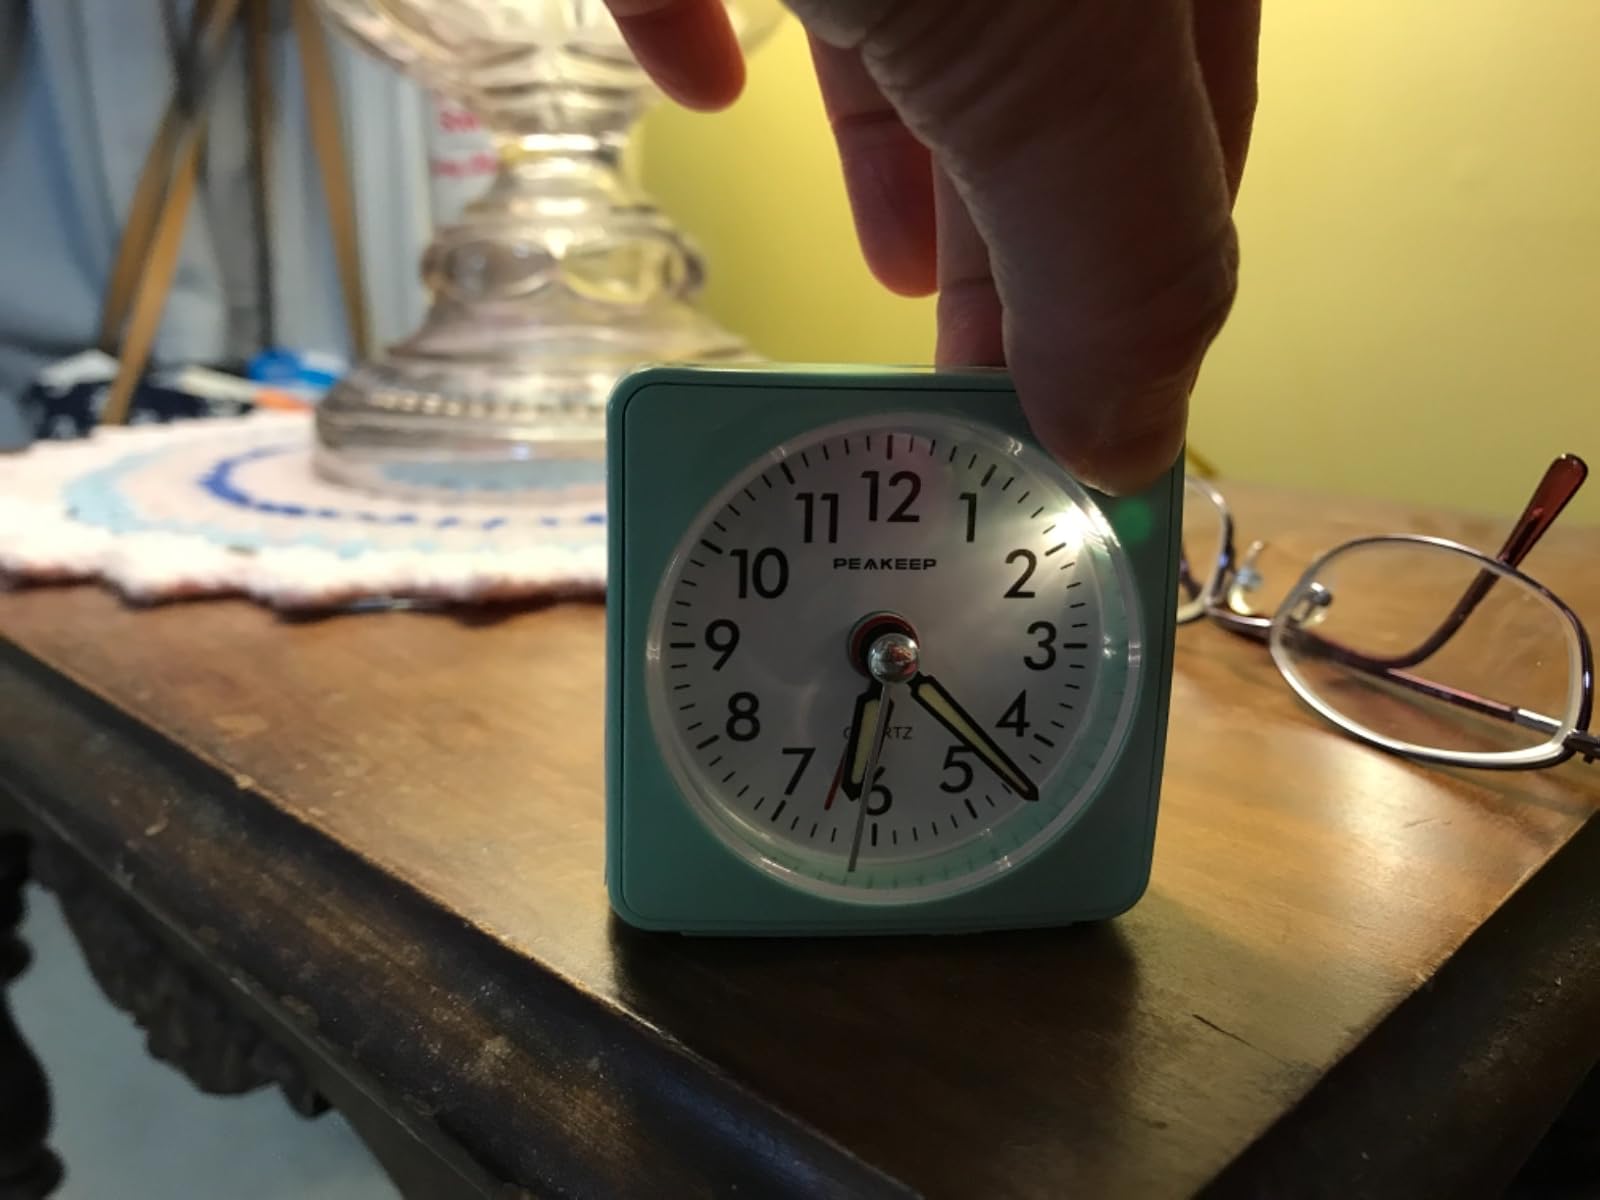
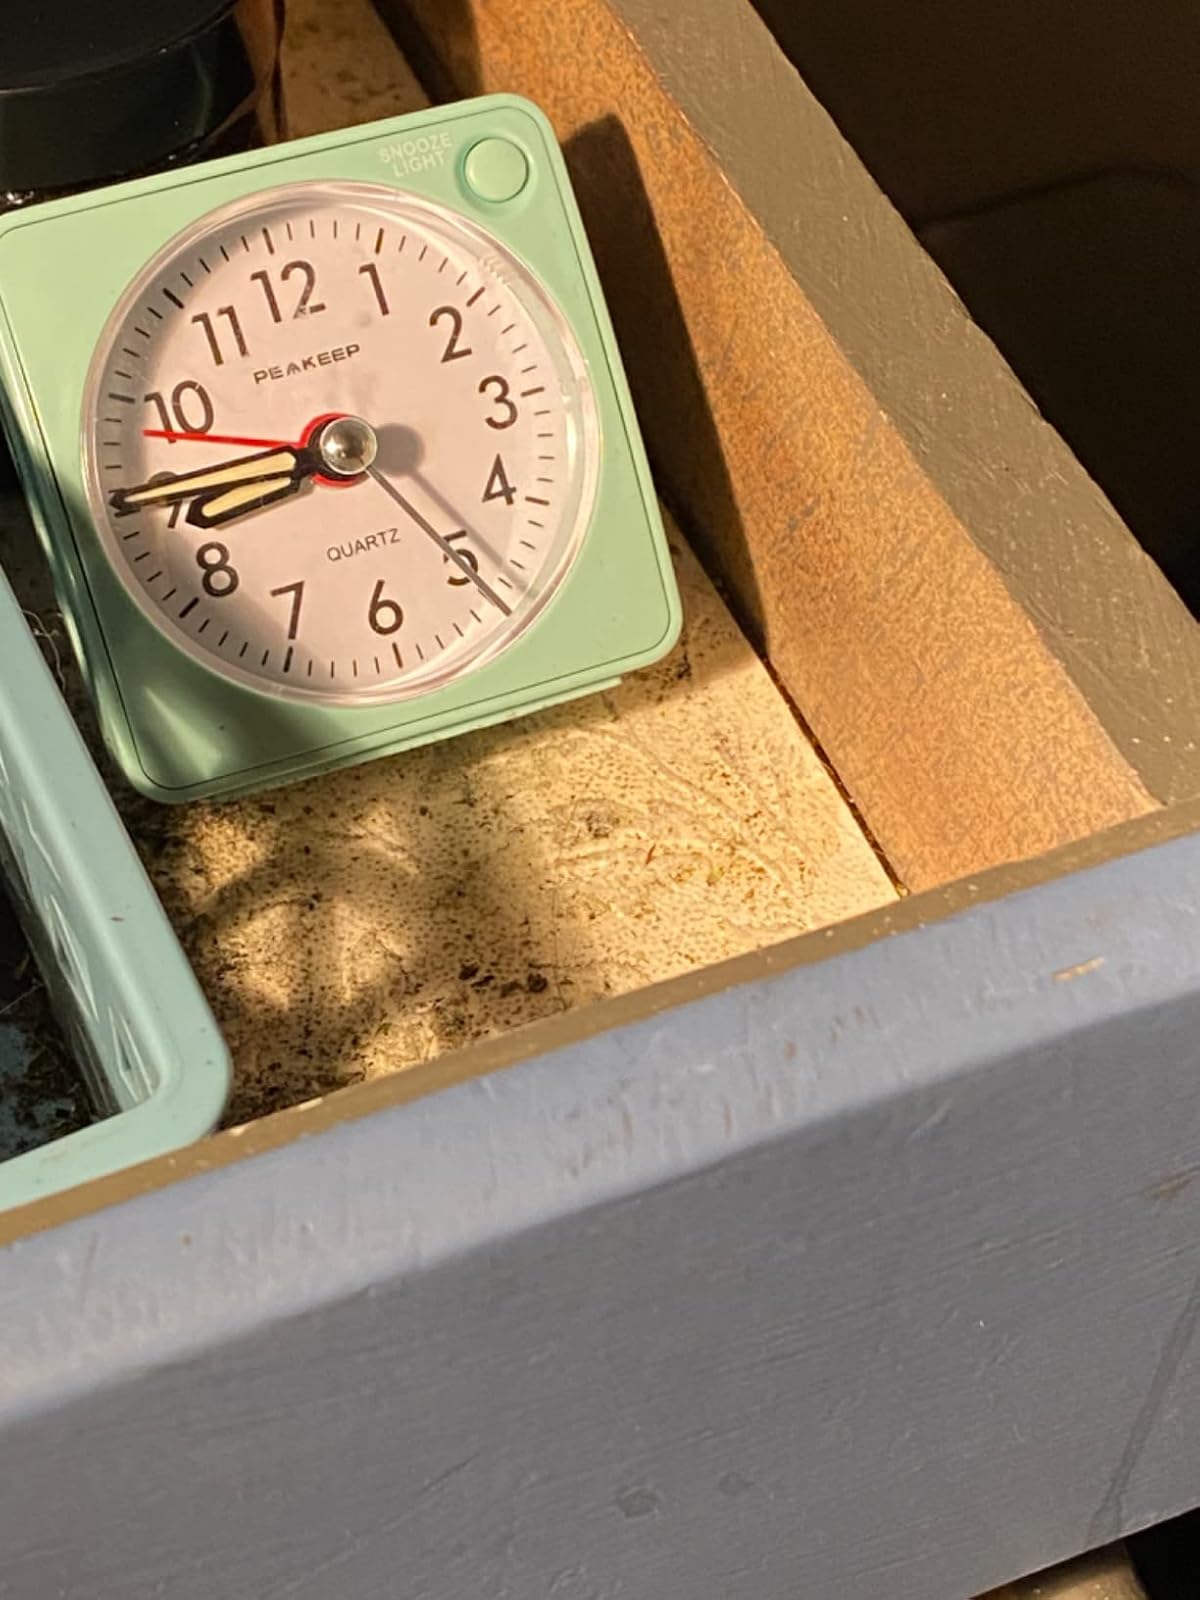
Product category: clock
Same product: yes